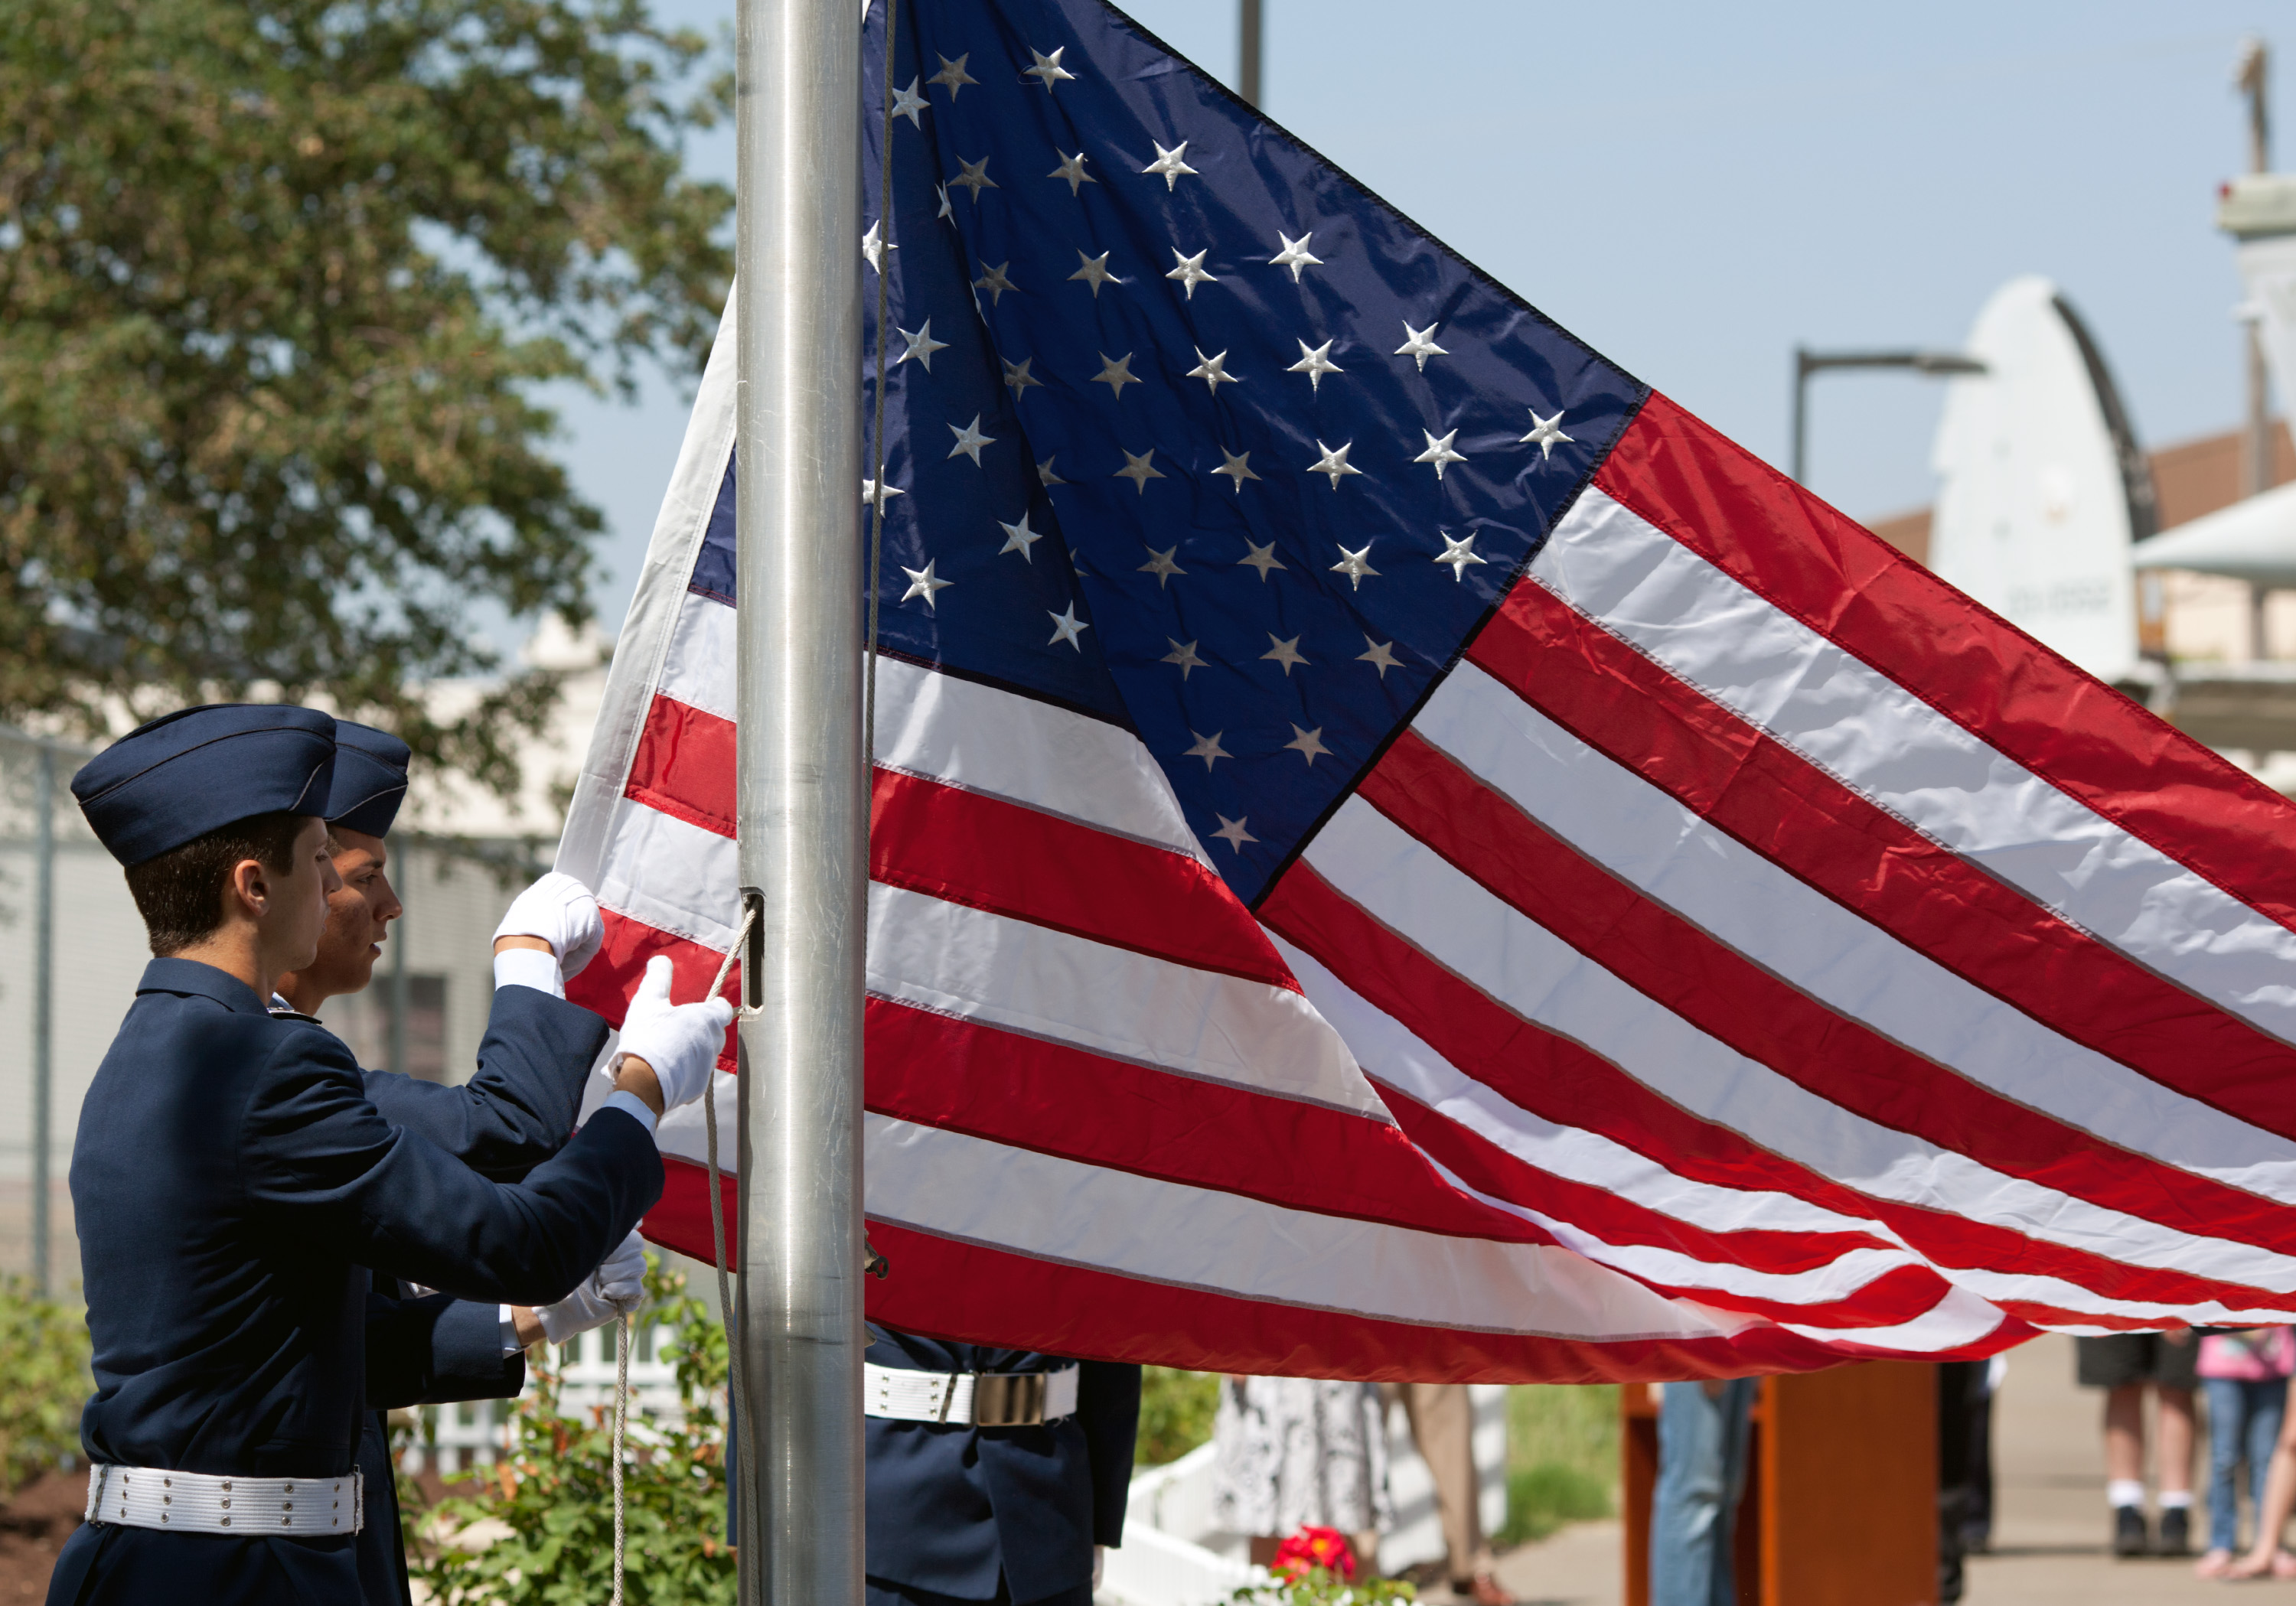
flag, usa, usflag, ca, service, sacramentocounty, northhighlands, proud, civilairpatrol, mcclellanpark, armedforceday, flag of the united states